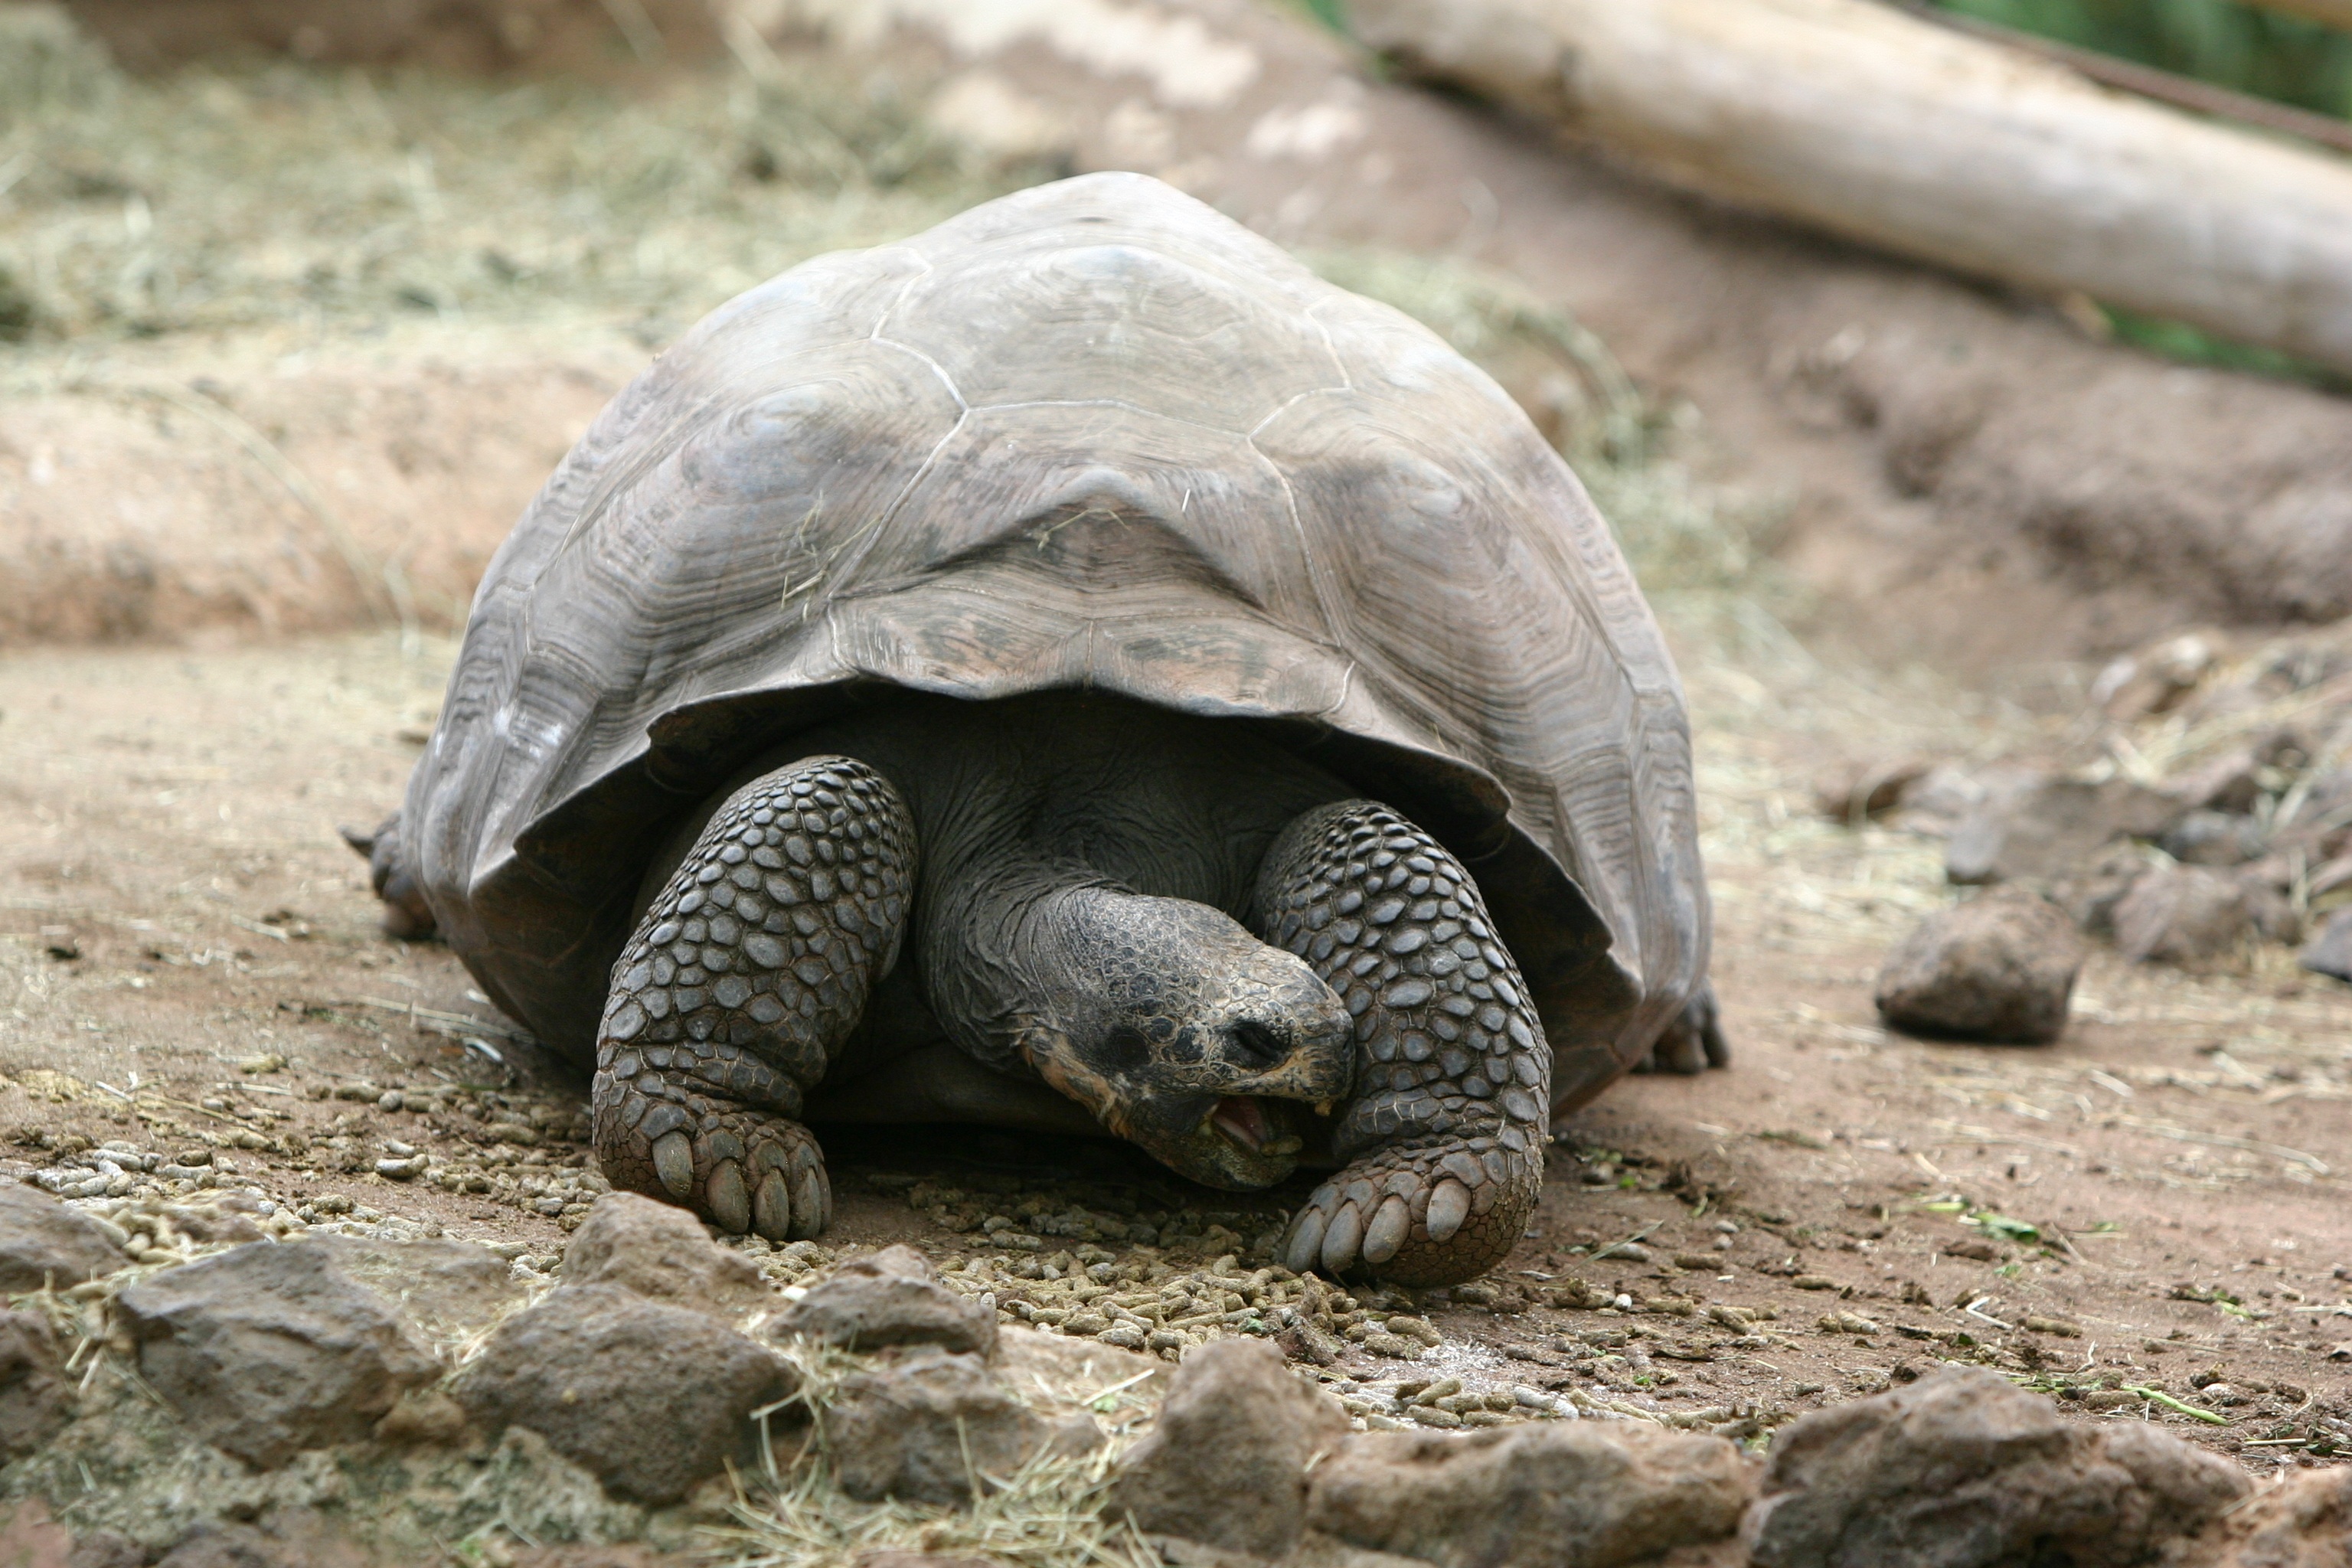
water, nature, animal, wildlife, zoo, turtle, sea turtle, reptile, fauna, animals, tortoise, shield, vertebrate, box turtle, aquatic animal, loggerhead, common snapping turtle, emydidae